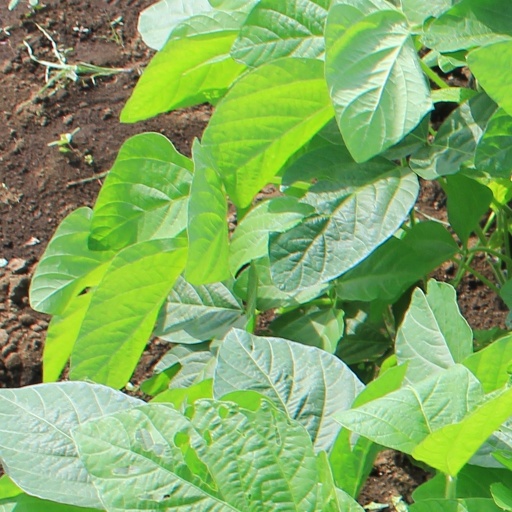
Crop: soybean